Fordham Rams football

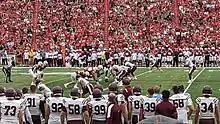
Fordham vs. Nebraska at Memorial Stadium, 2021

The move to scholarships not only provided Fordham with a successful FCS run, but also allowed the Rams to add FBS (formerly I-A) programs to their schedule. Higher profile contests against Cincinnati (2012), Navy (2016) and Nebraska (2021) were added and although those games resulted in lopsided losses, Fordham was capable of knocking off weaker FBS teams like Temple (2013), Army (2015) and Buffalo (2023).